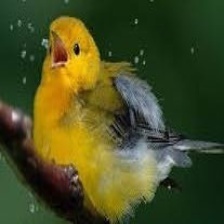
Species: ANIANIAU
Scientific name: MAGUMMA PARVA